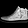
Label: Sneaker